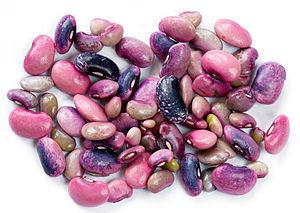
Le Haricot d'Espagne, Haricot écarlate ou Haricot-fleur est une plante herbacée vivace de la famille des Fabacées, appréciée pour ses fleurs rouges écarlates ou blanches en bouquets s'épanouissant en été ou, pour certaines variétés, comme légume pour leurs graines comestibles.